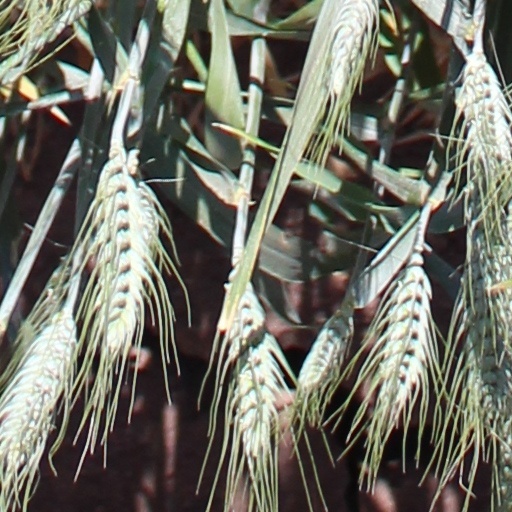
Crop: wheat